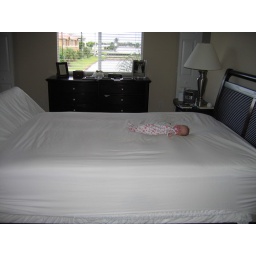
Kind of makes it hard to make the bed when someone is sleeping in it.